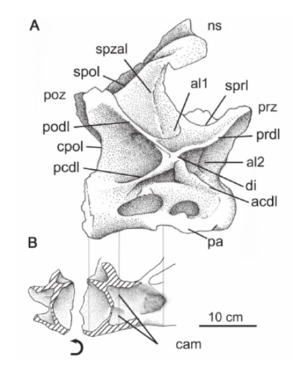
Cathartesaura est un genre éteint de dinosaures sauropodes diplodocoïdes, rattaché à la famille des Rebbachisauridae. Il a vécu au Crétacé supérieur, il y a environ entre 94 et 86 Ma dans une région qui est maintenant l'Argentine, où il a été découvert dans la formation géologique de Huincul. Il est le seul et dernier Rebbachisauridae connu à avoir vécu durant cette période avant que ces derniers ne soient définitivement remplacés dans leur niche écologique par les titanosaures saltasaurinés.